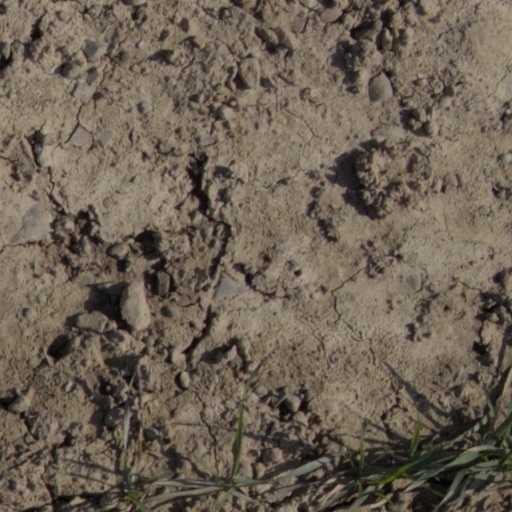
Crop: wheat